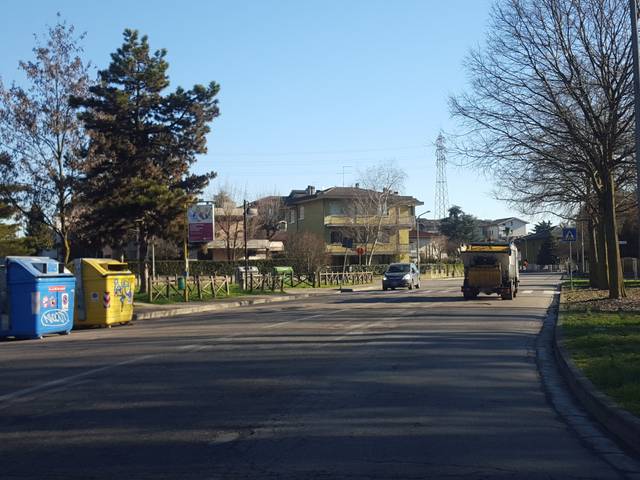
Region: Italy
Coordinates: 45.552, 11.517